Gingerbread

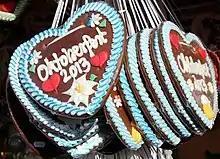
Gingerbread hearts from Oktoberfest

In the United States, this form of gingerbread is sometimes called "gingerbread cake" or "ginger cake" to distinguish it from the harder forms. French pain d'épices is somewhat similar, though generally slightly drier, and involves honey rather than treacle and uses less spice than other breads in this category.